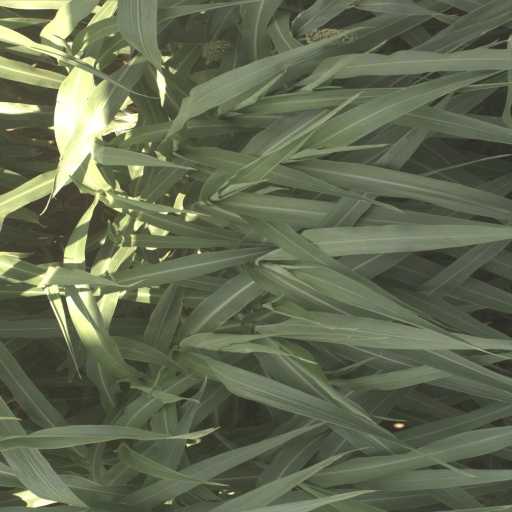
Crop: sorghum